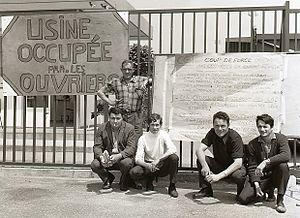
Les événements de mai-juin 1968, ou plus brièvement Mai 68, désignent une période durant laquelle se déroulent, en France, des manifestations d'étudiants, ainsi que des grèves générales et sauvages.